Mike Batesole

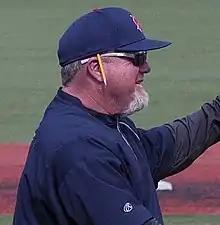
Batesole in 2017 at Falcon Baseball Field.

Michael Harold Batesole (born March 28, 1964) is a former American college baseball coach. He previously served as coach of the Cal State Northridge Matadors (1996–2002) and the Fresno State Bulldogs (2003–2022).